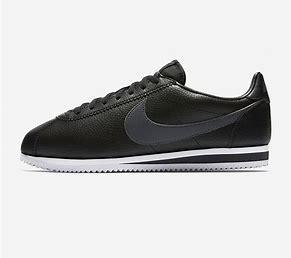
Brand: Nike
Model: Cortez